Lam Sai-hung

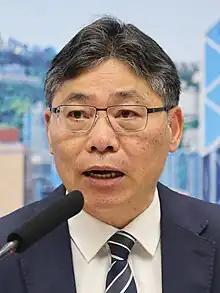
Lam in 2023

Lam Sai-hung (born 8 October 1961) is a Hong Kong engineer and governmental official who served as the Secretary for Transport and Logistics from 2022 to 2024.